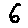
Label: 6